Italian Wars

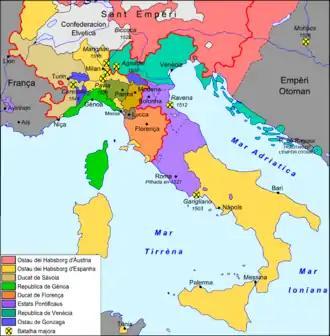
Italy in 1559.

The European balance of power changed significantly during the Italian Wars. The affirmation of French power in Italy around 1494 brought Austria and Spain to join an anti-French league that formed the "Habsburg ring" around France (Low Countries, Aragon, Castile, Empire) via dynastic marriages that eventually led to the large inheritance of Charles V. On the other hand, the last Italian war ended with the division of the Habsburg empire between the Spanish and Austrian Habsburgs following the abdication of Charles V. Philip II of Spain was heir of the kingdoms held by Charles V in Spain, southern Italy, and the Americas. Ferdinand I was the successor of Charles V in the Holy Roman Empire extending from Germany to northern Italy and became "suo jure" king of the Habsburg monarchy. The Habsburg Netherlands and the Duchy of Milan were left in personal union to the king of Spain while continuing to be part of the Holy Roman Empire.